Sammie Okposo

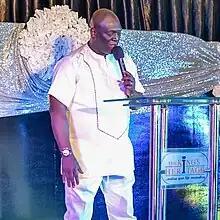
Okposo performing in 2016

Sammie Okposo (30 May 1971 – 25 November 2022) was a Nigerian gospel artist. Okposo was also a music producer, psalmist, and CEO of Zamar Entertainment. He released his debut album, "Unconditional Love" in 2000 and his sophomore album "Addicted" in 2004.